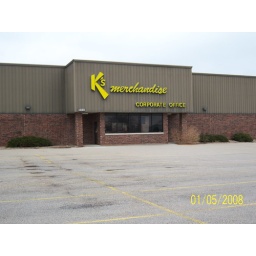
K's merchandise home office located in Decatur just 5 block from the last store to close.